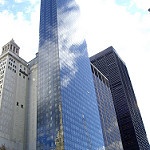
Label: buildings